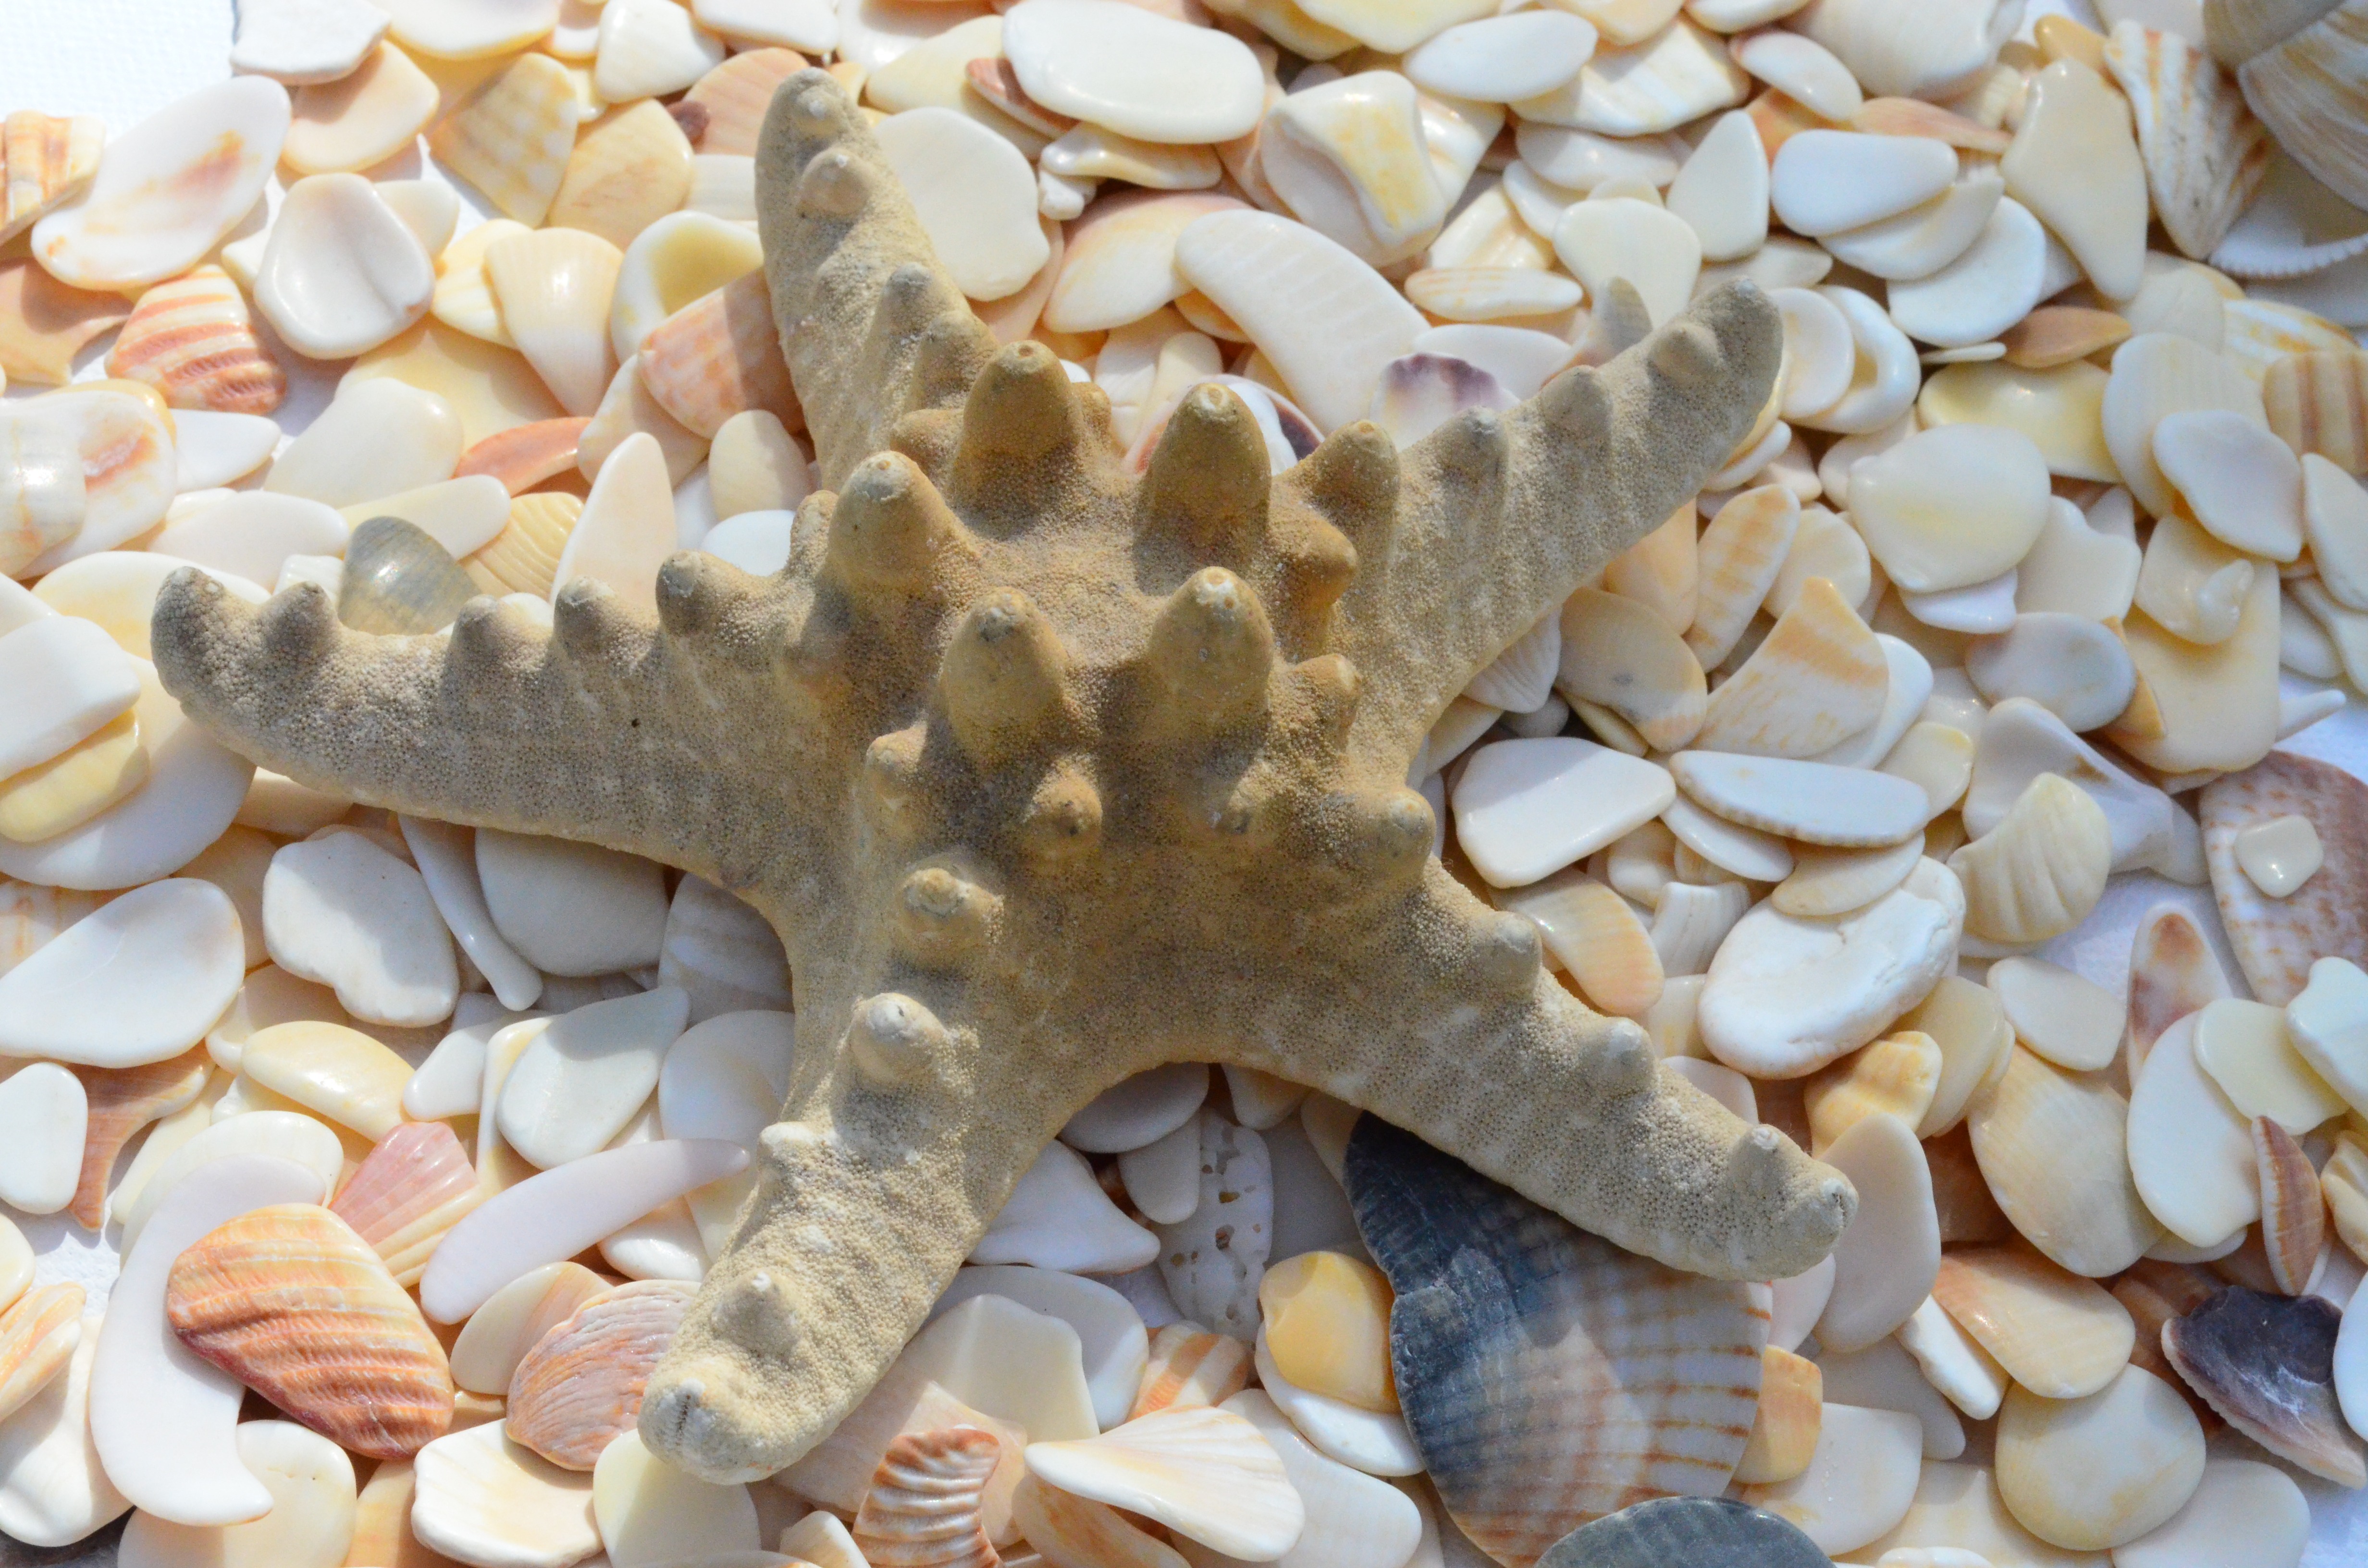
beach, sea, petal, food, material, starfish, invertebrate, seashell, conch, flotsam, mussels, echinoderm, mother of pearl, oyster mushroom, marine invertebrates